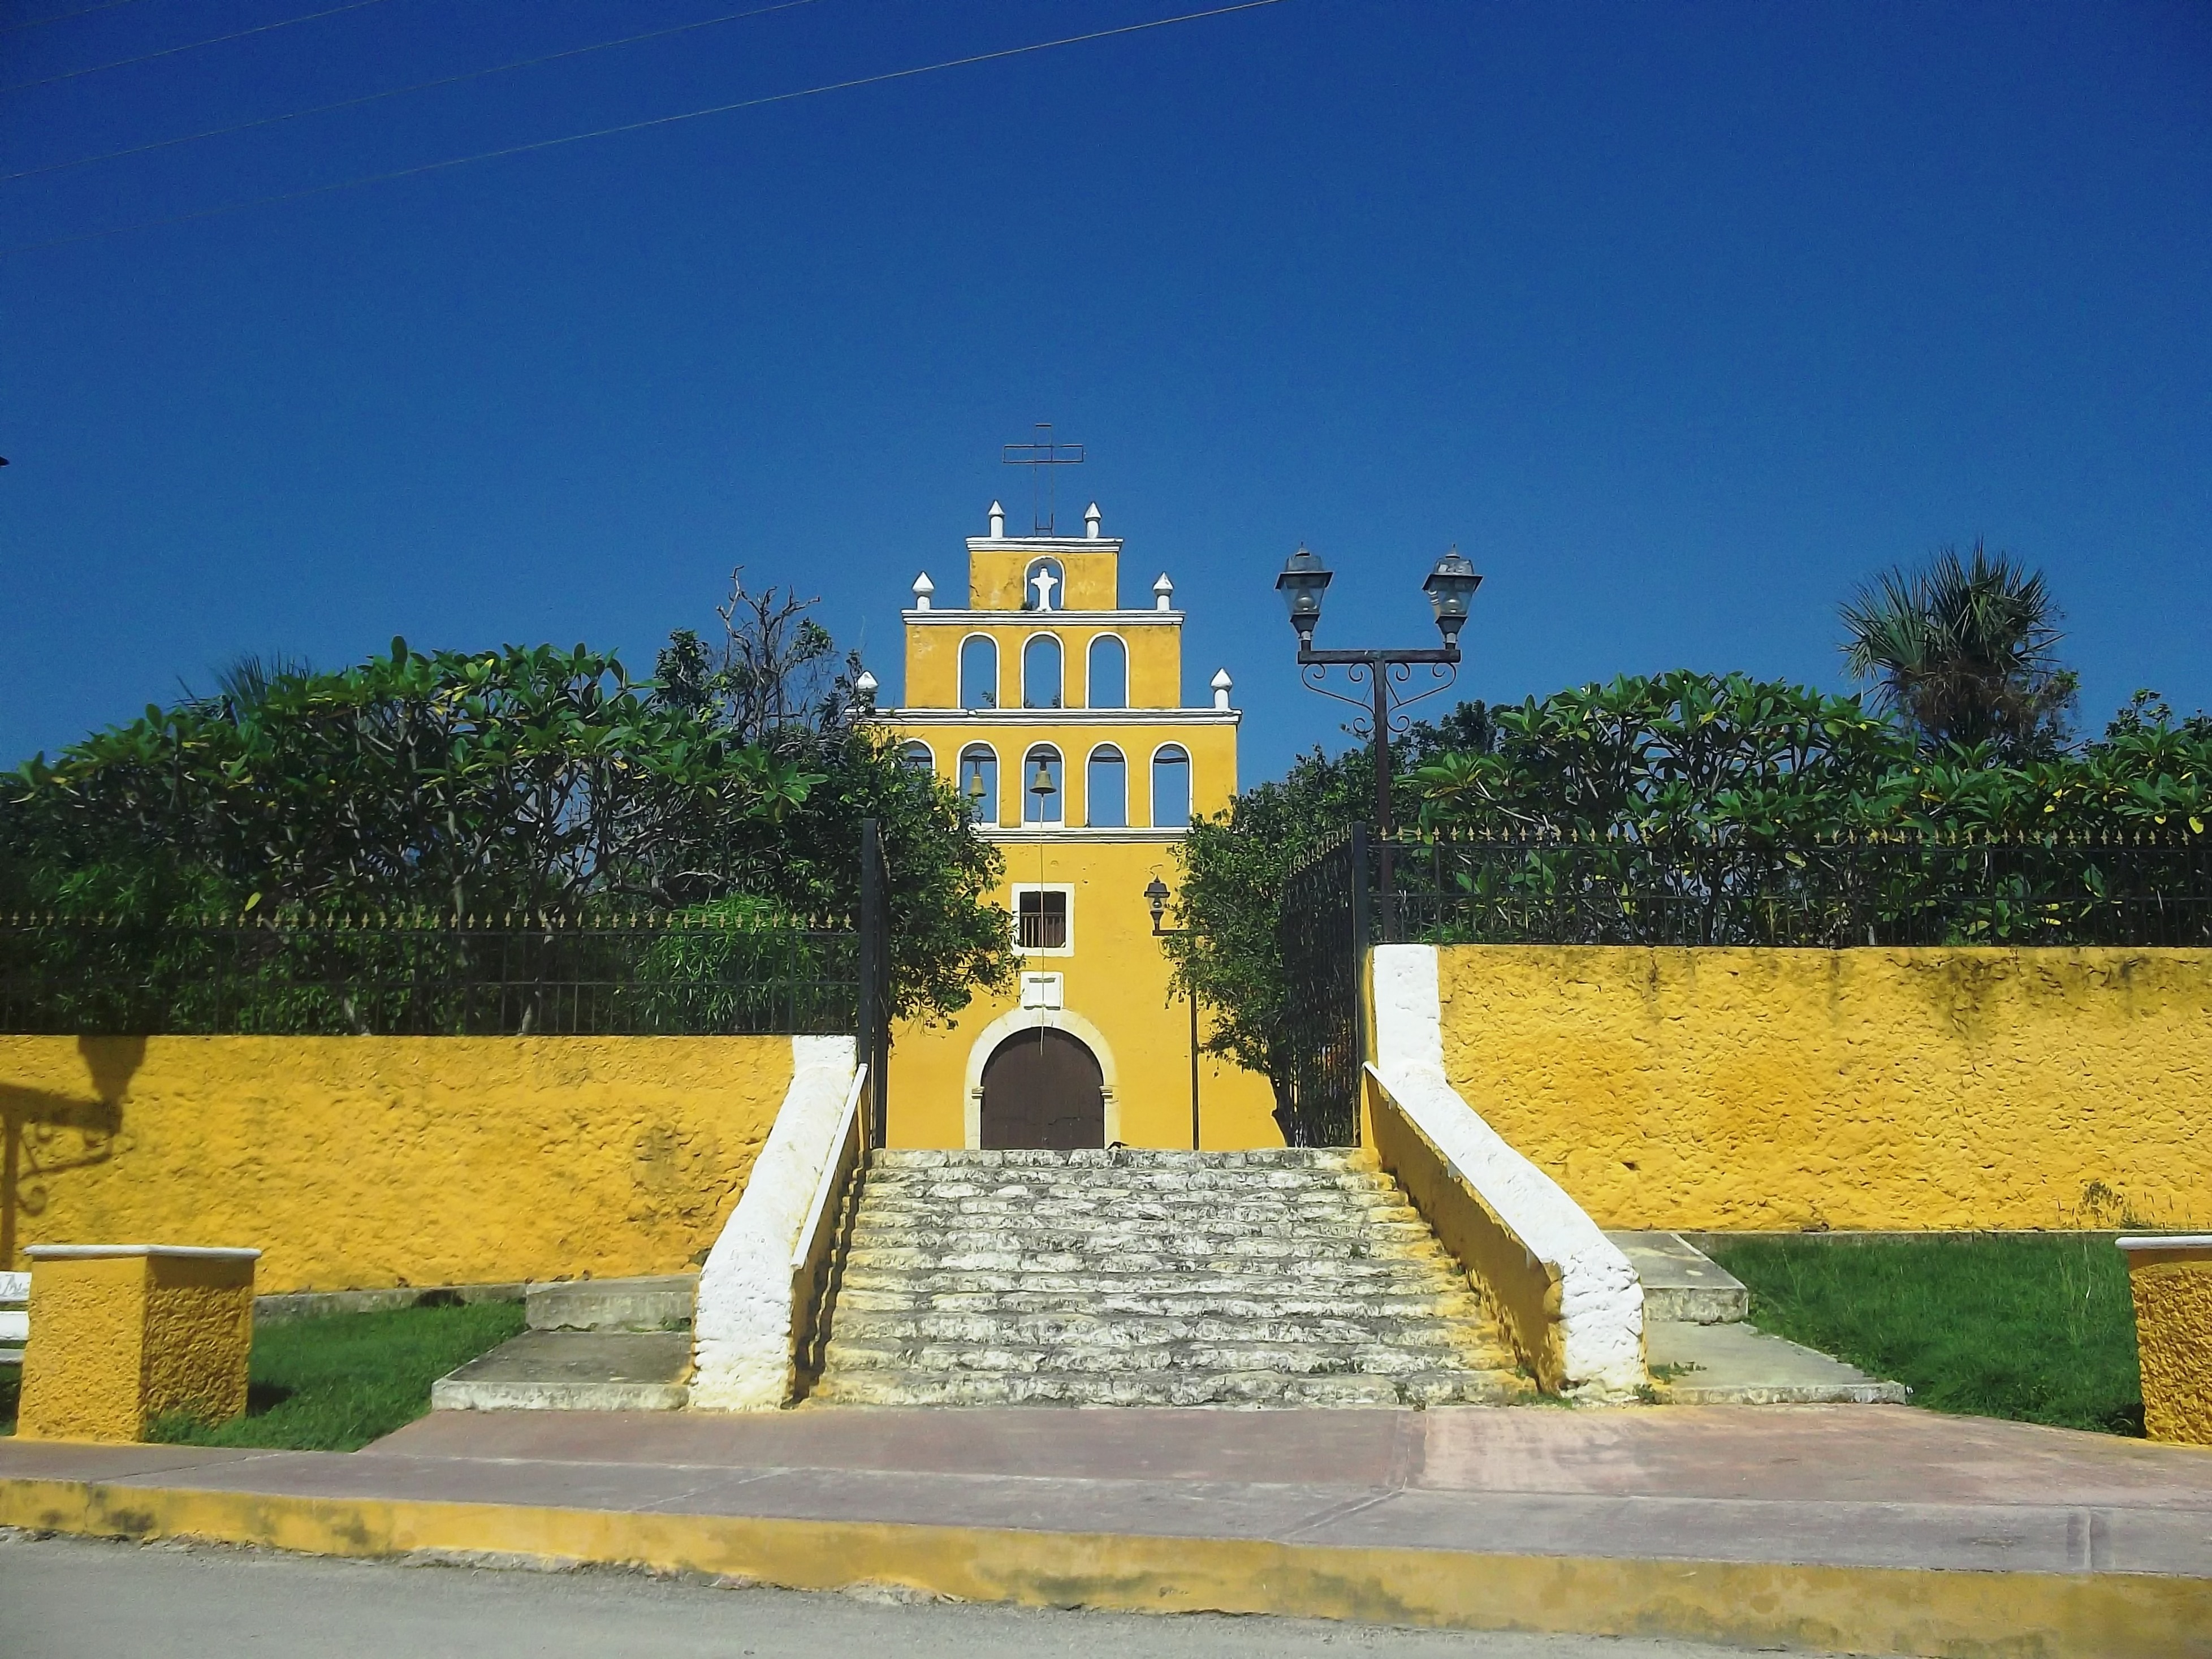
architecture, sky, building, chateau, palace, wall, stone, tower, landmark, church, trees, mexico, yucatan